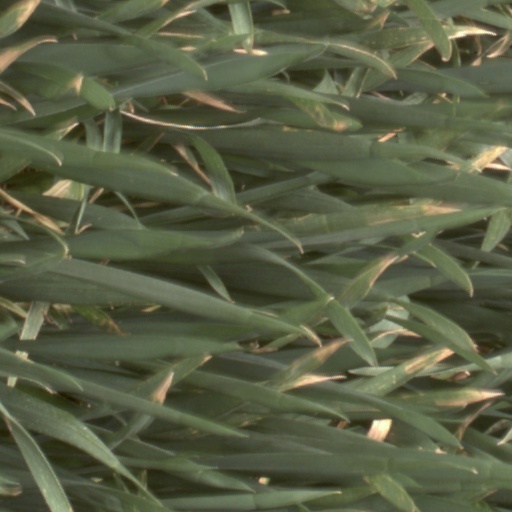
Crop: wheat